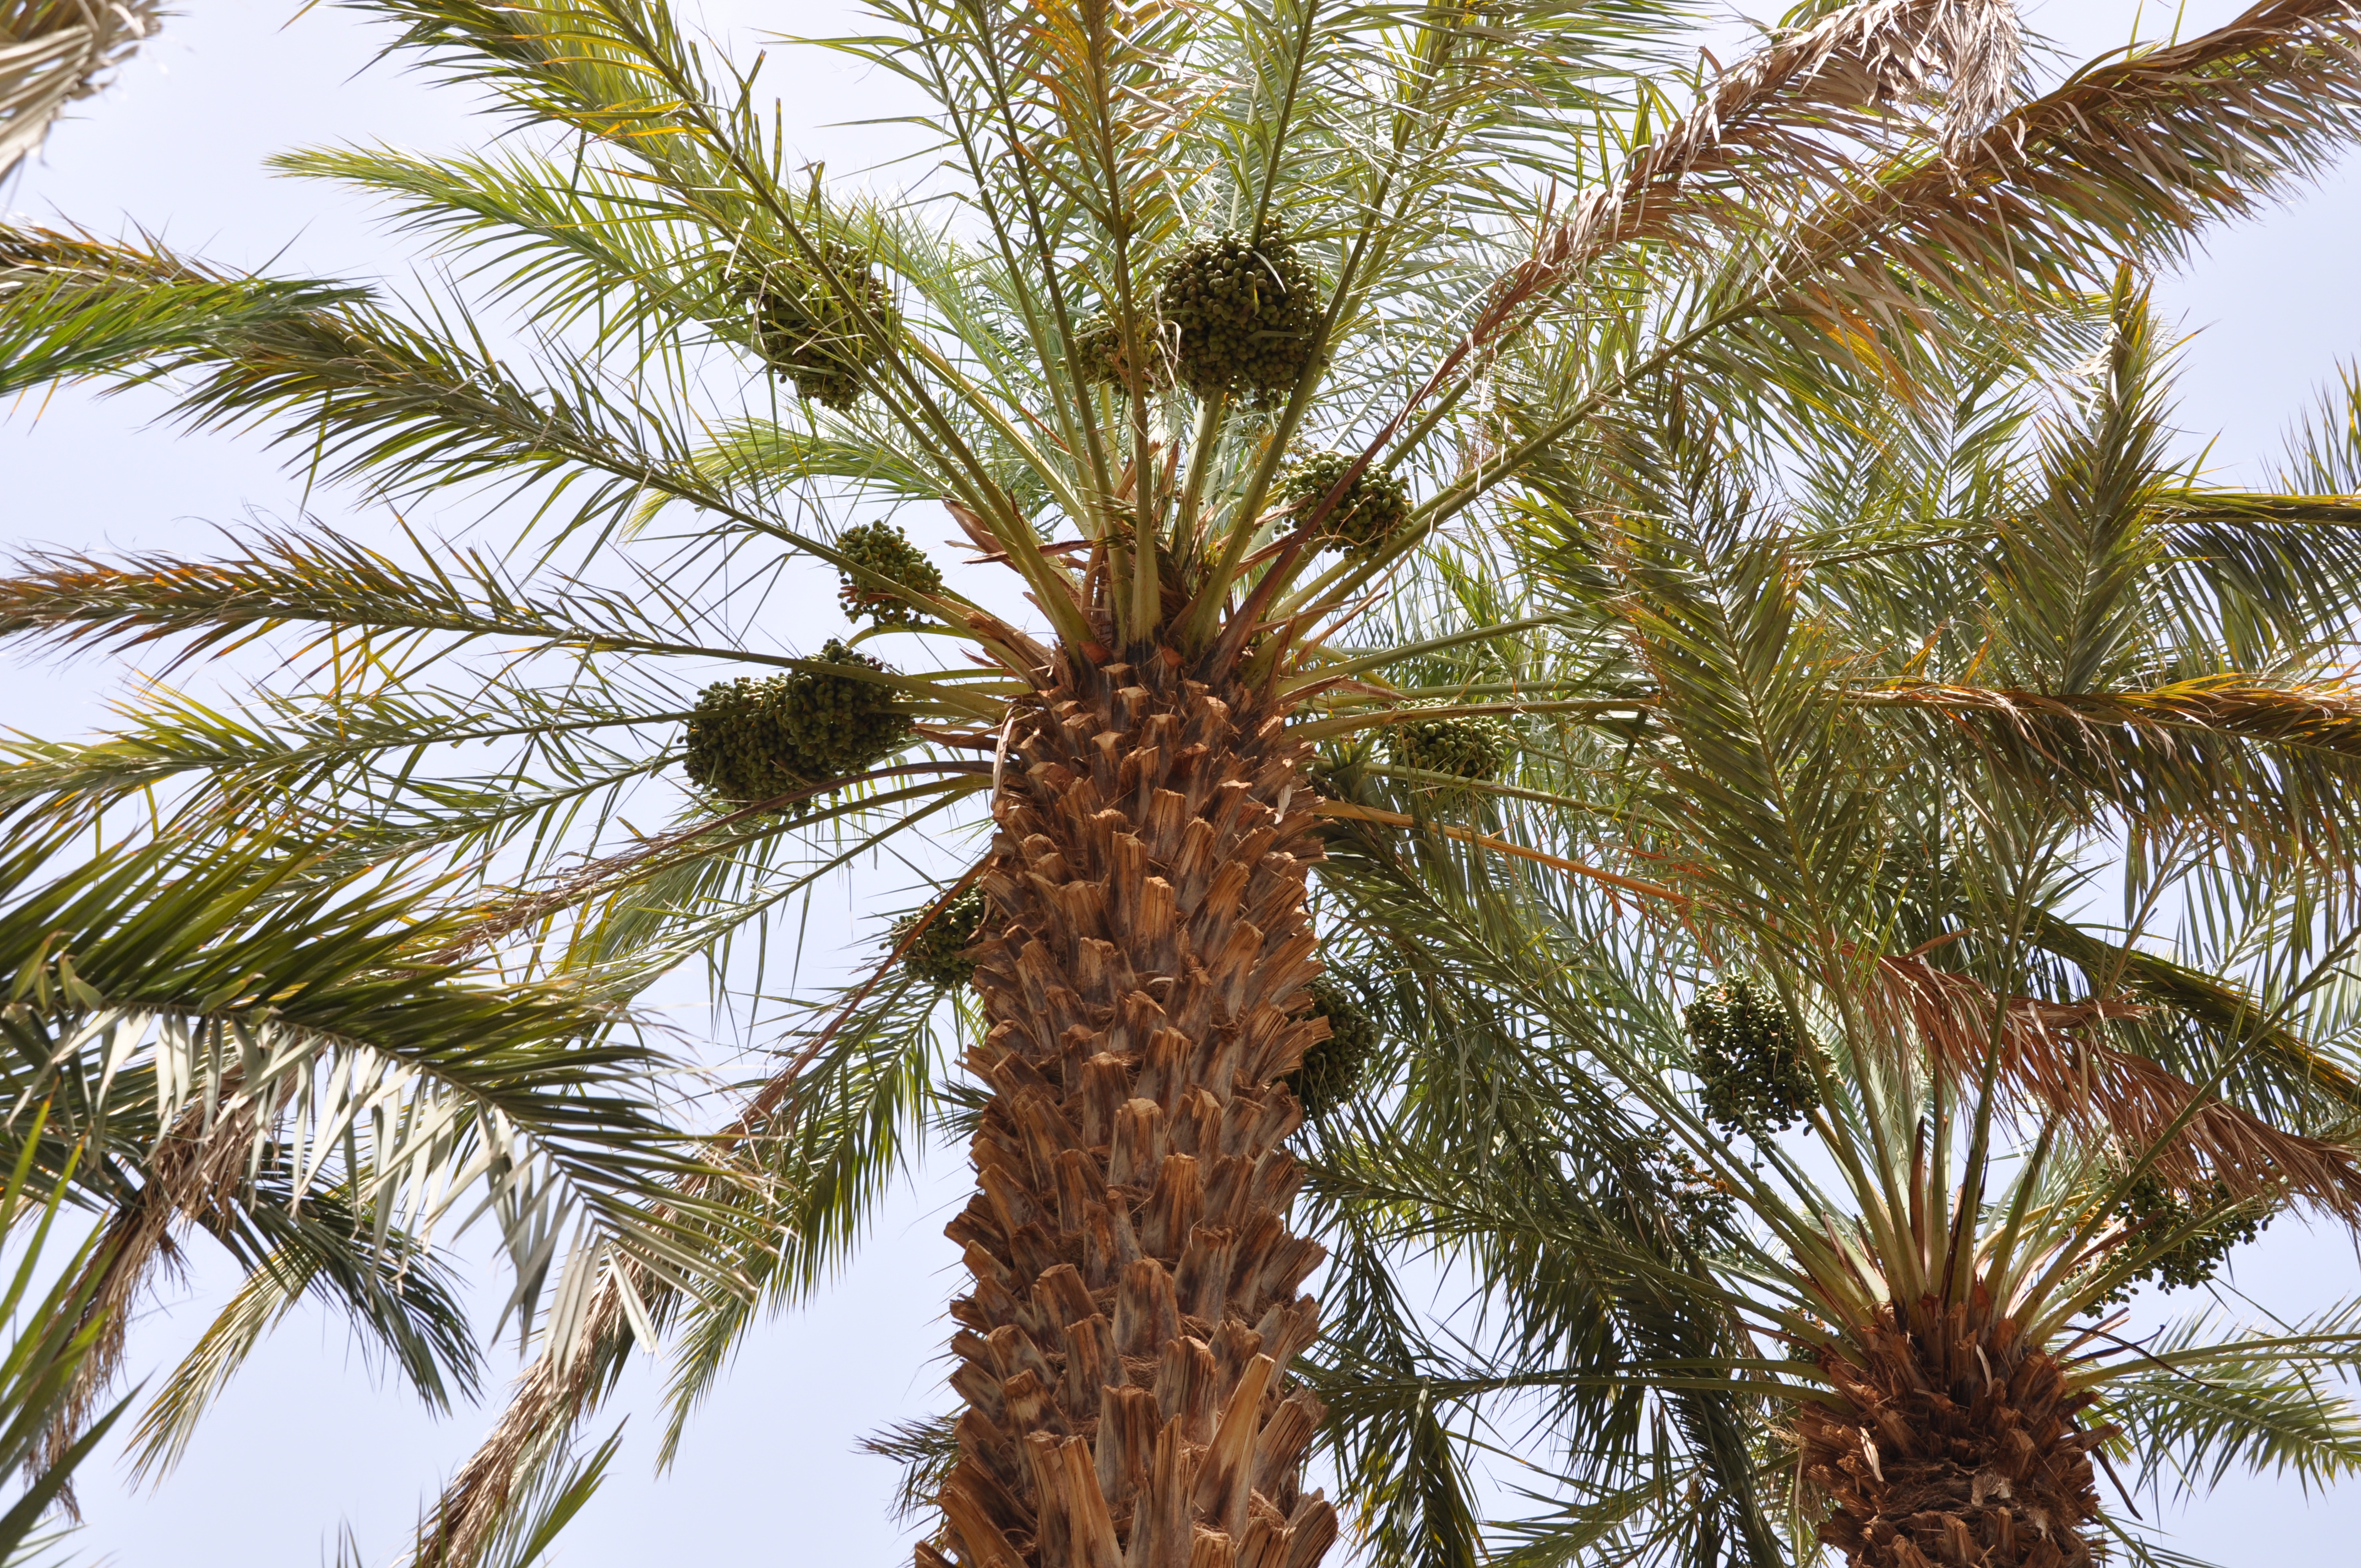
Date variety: bouisthami